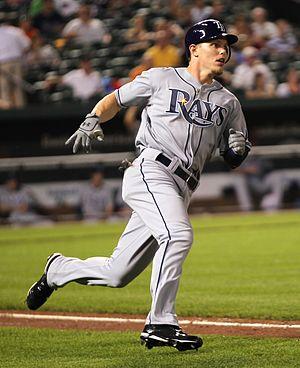
Brandon Eric Guyer est un voltigeur des Ligues majeures de baseball qui joue pour les Indians de Cleveland.